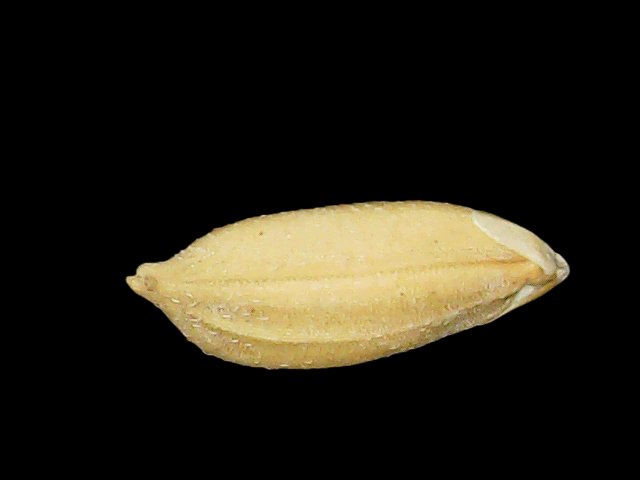
Rice variety: Binadhan08